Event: Nepal Earthquake
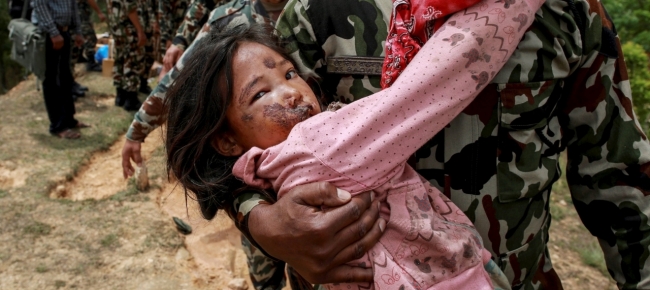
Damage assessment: damage